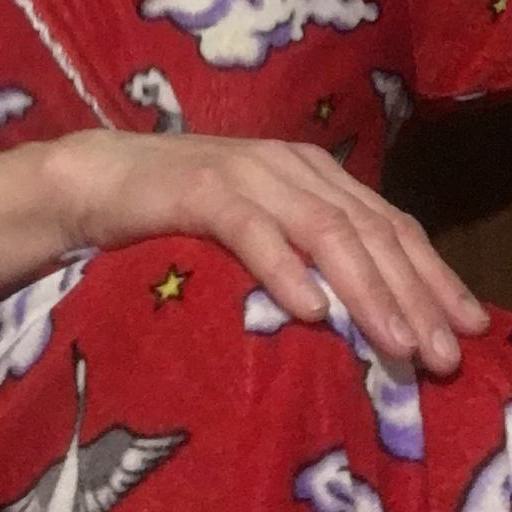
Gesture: no_gesture